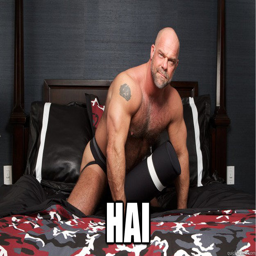
pregnant lady in front of the stairs ? animal